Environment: real
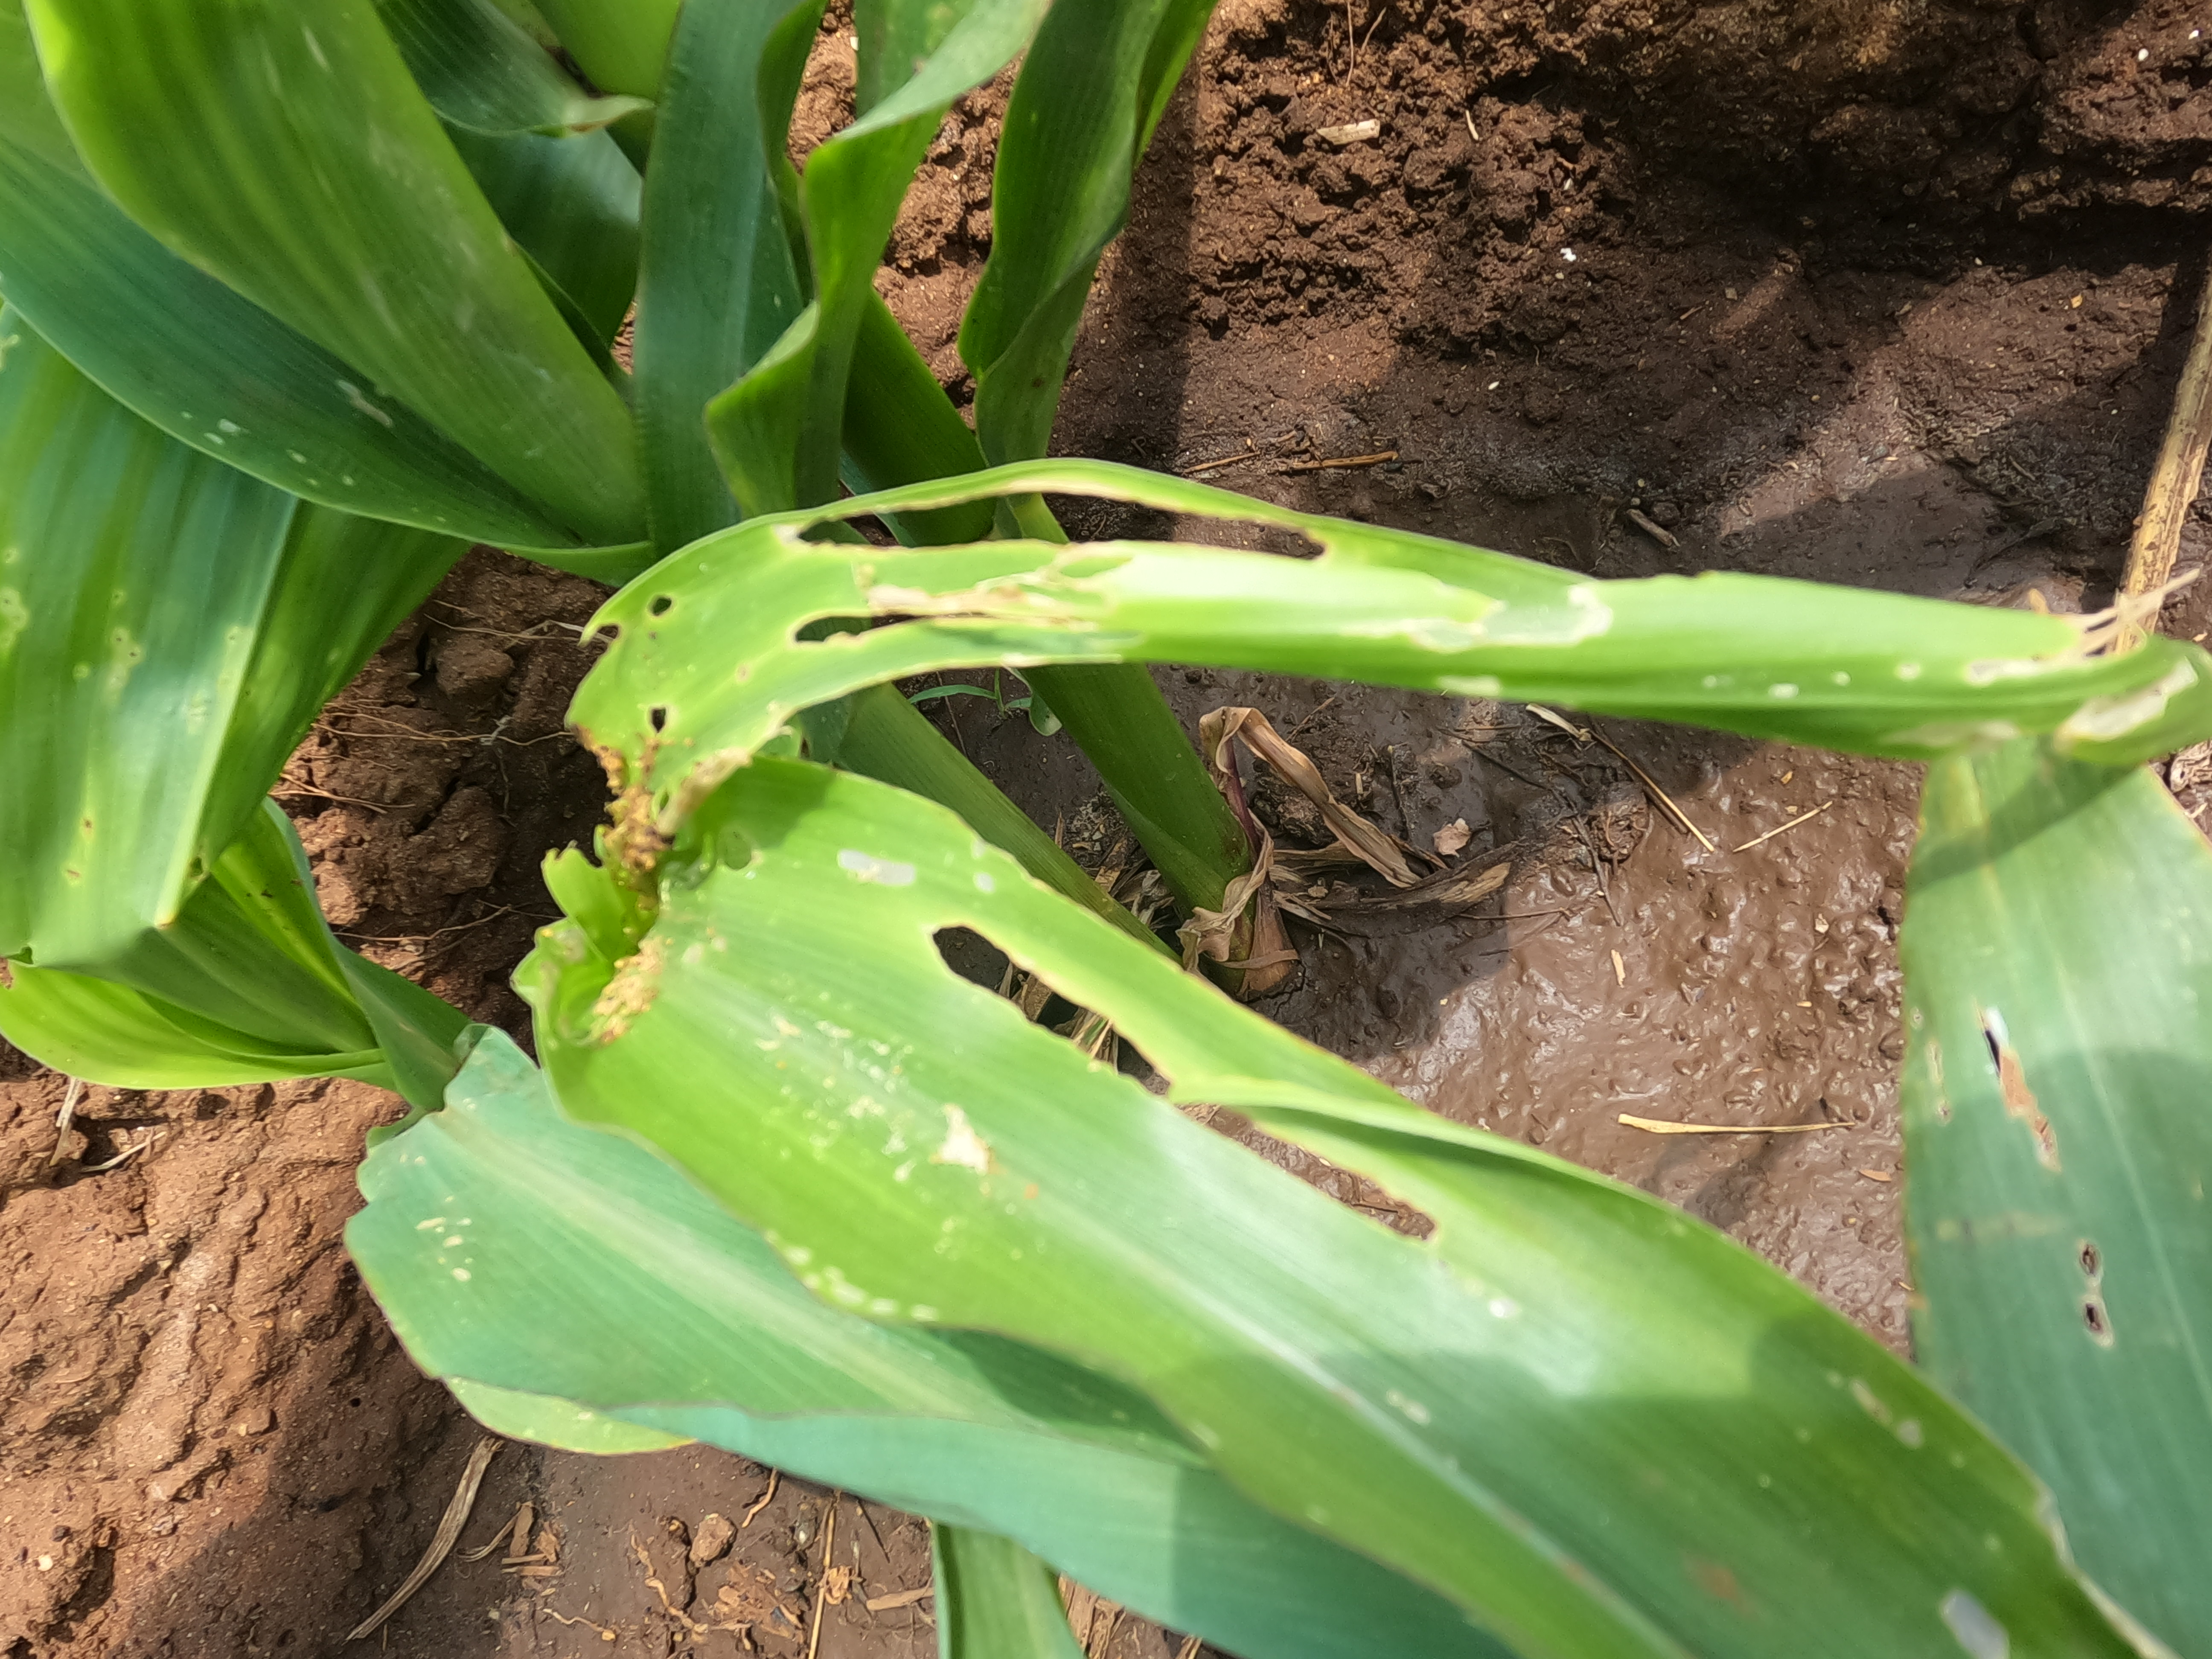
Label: fall_armyworm